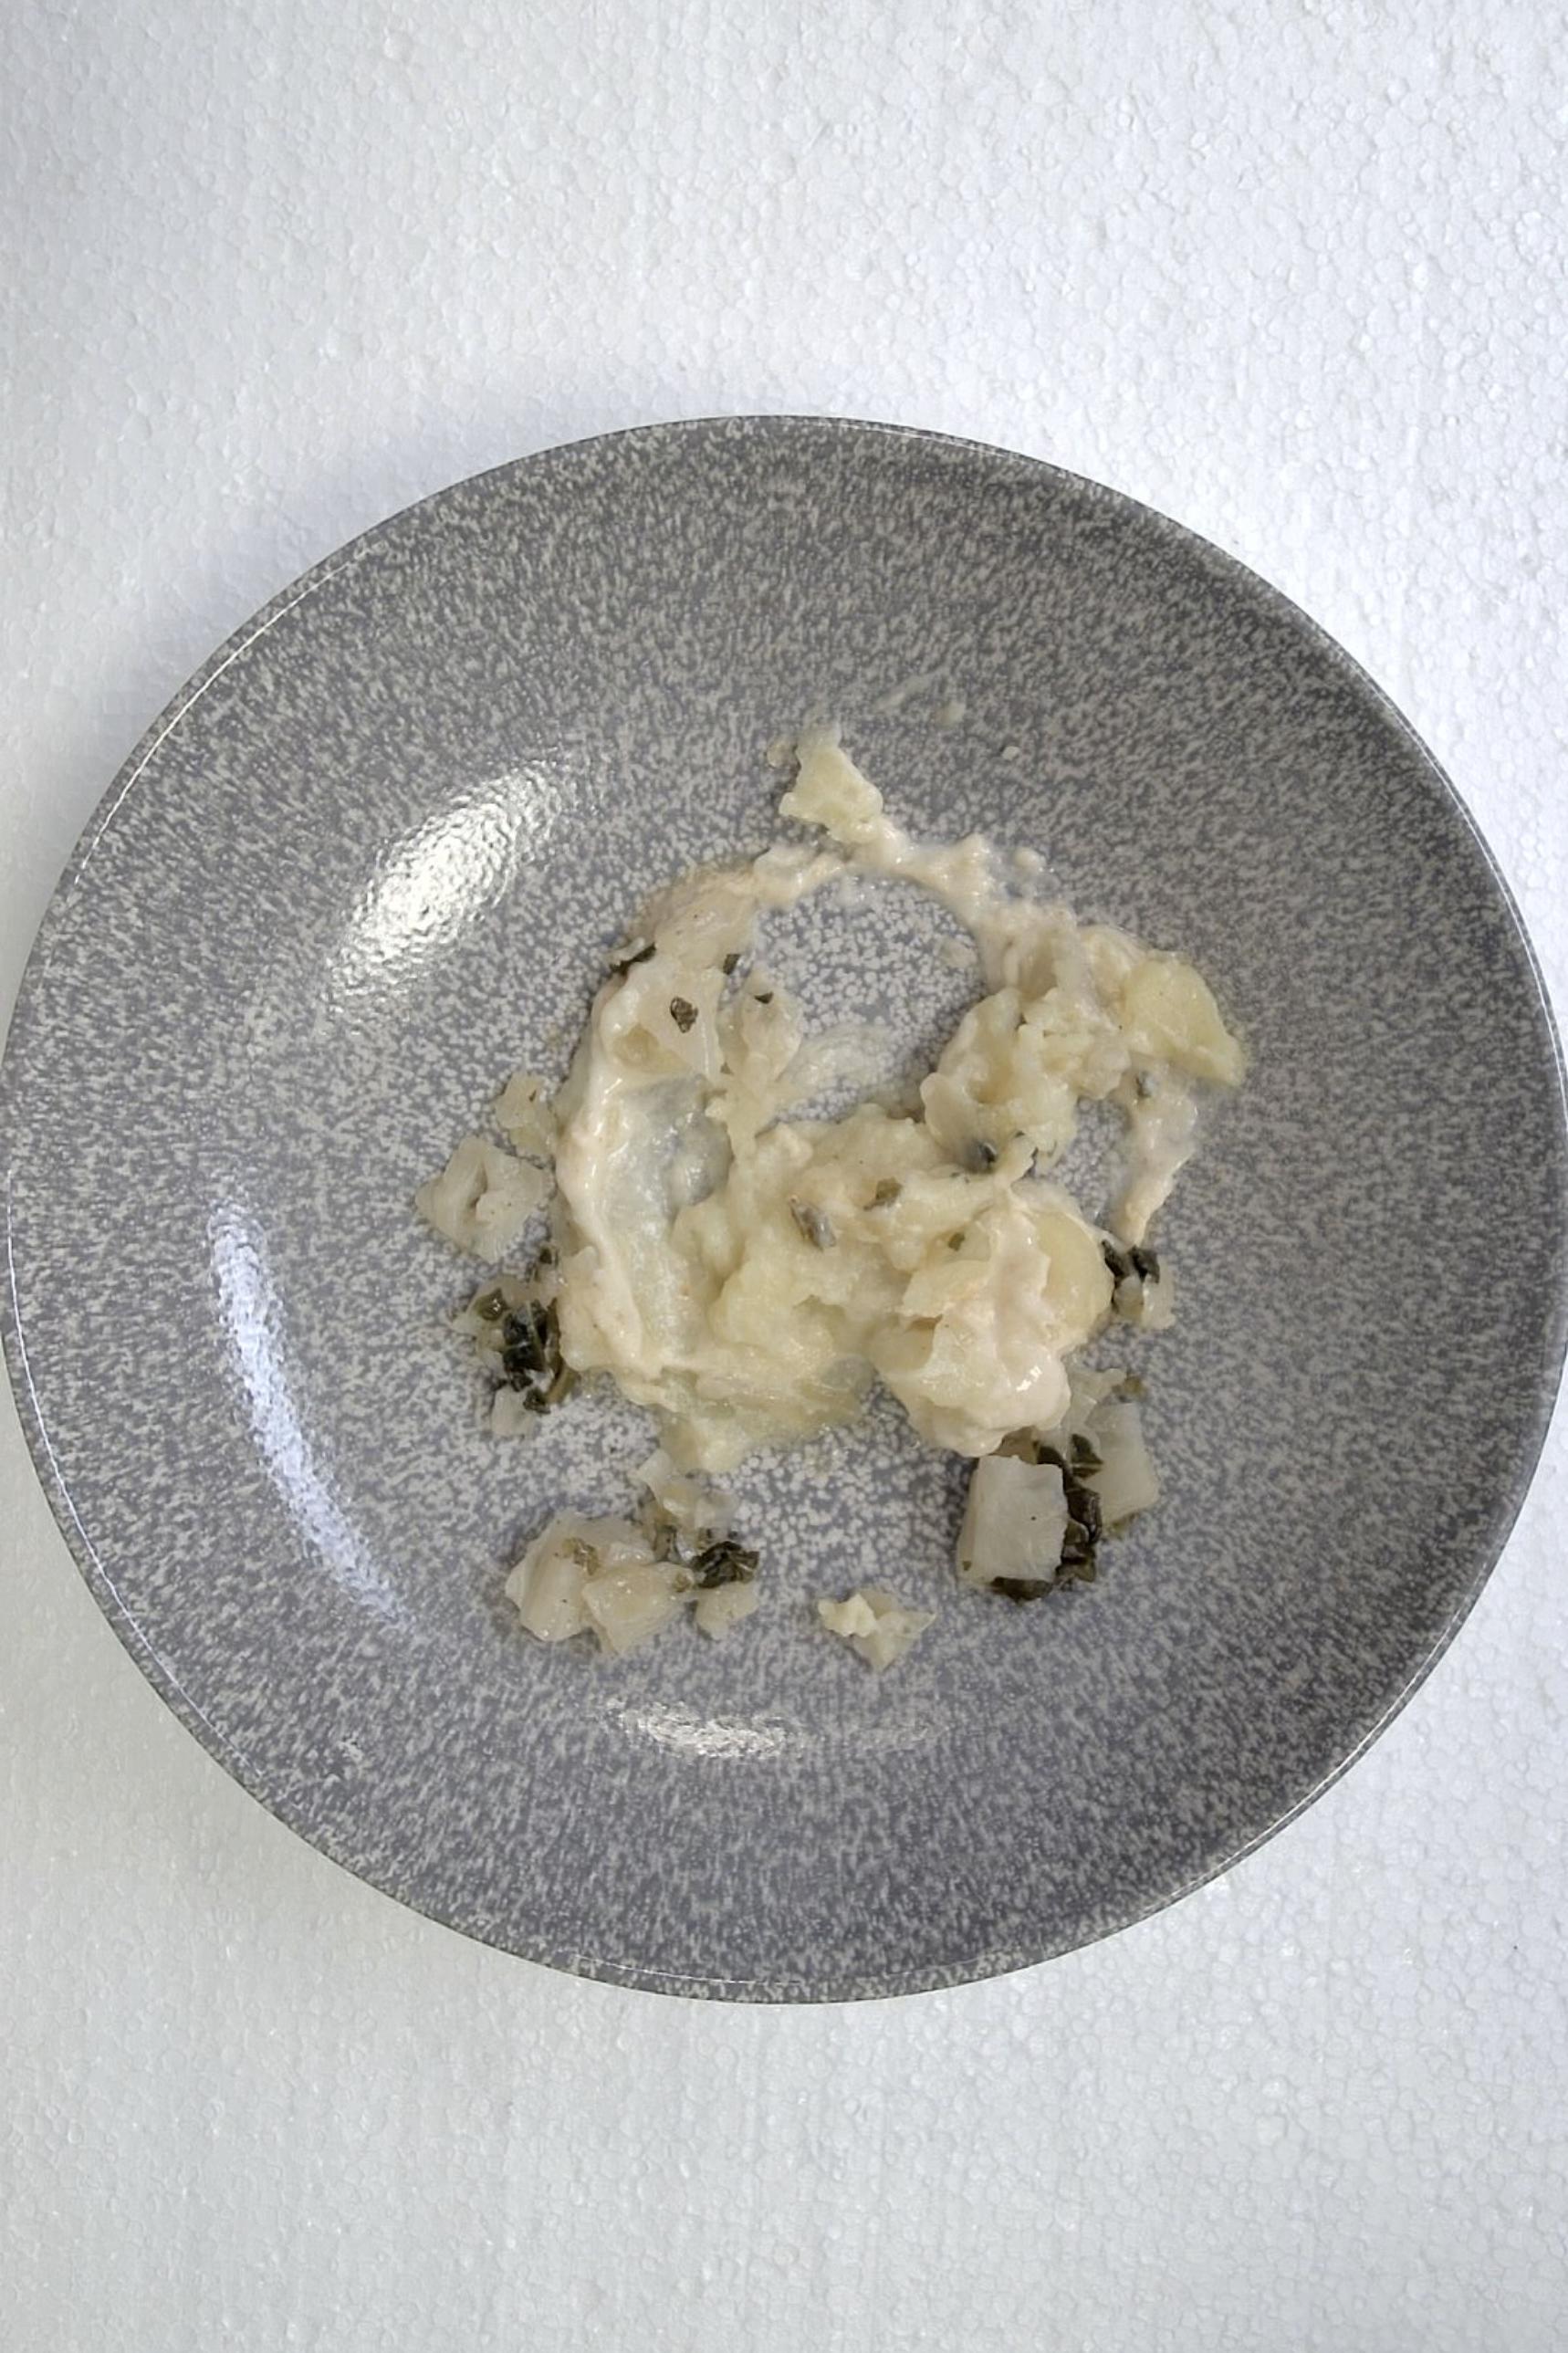
Dish: Pfanne mit Kartoffelpüree , Fleischbällchen gebrüht und Wirsing Zwiebel in Helle Sauce
Portion size: Normale Portion
Ingredients: mashed-potatoes, savoy-cabbage, onion, light-sauce-or-white-sauce, poached-meatballs
Weight as served: 350 g
Energy as served: 383.76 kcal (1.603,440 kJ)
Fat: 22.84 g (saturated: 7.97 g)
Carbohydrates: 28.33 g (sugar: 5 g)
Protein: 14.74 g
Salt: 3.41 g
Weight after return: 0 g
Energy after return: 0 kcal